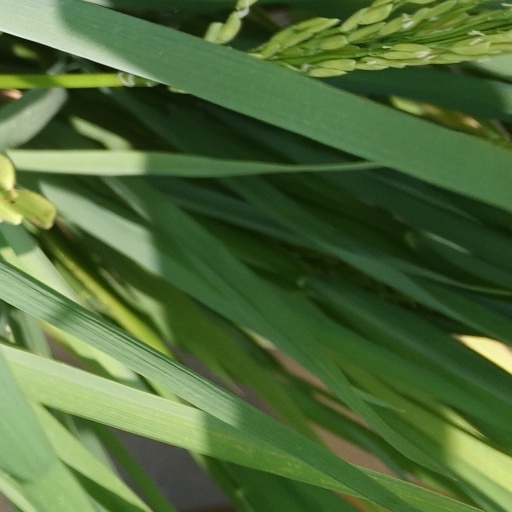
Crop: rice